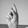
ASL letter: K